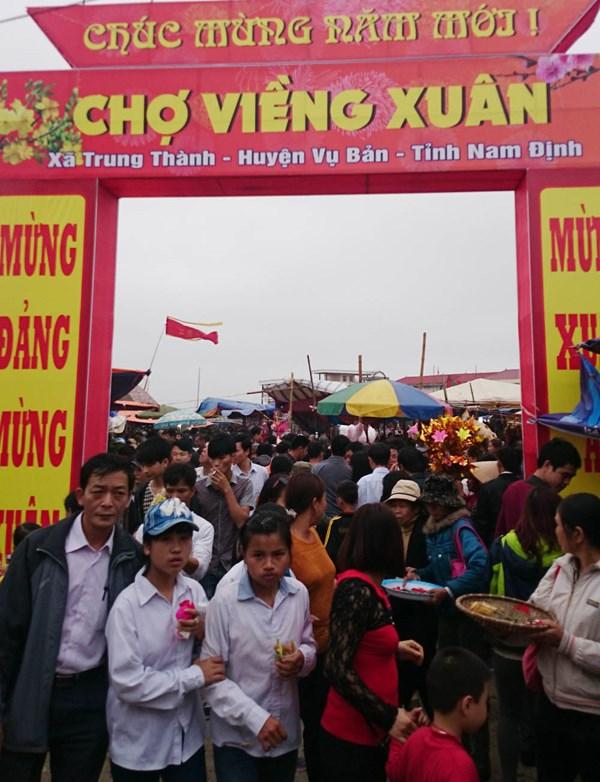
có nhiều người đang xuất hiện ở trong phiên chợ